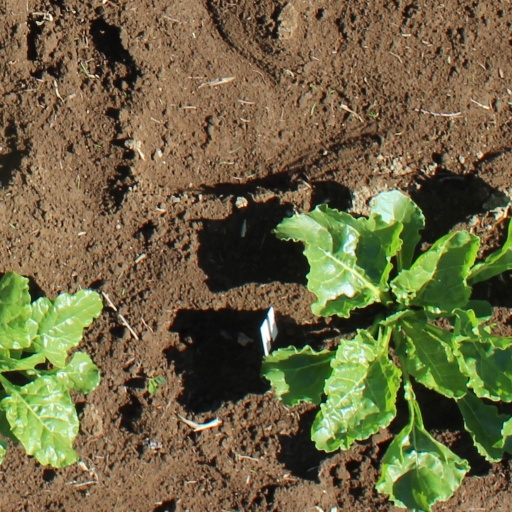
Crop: sugar beet